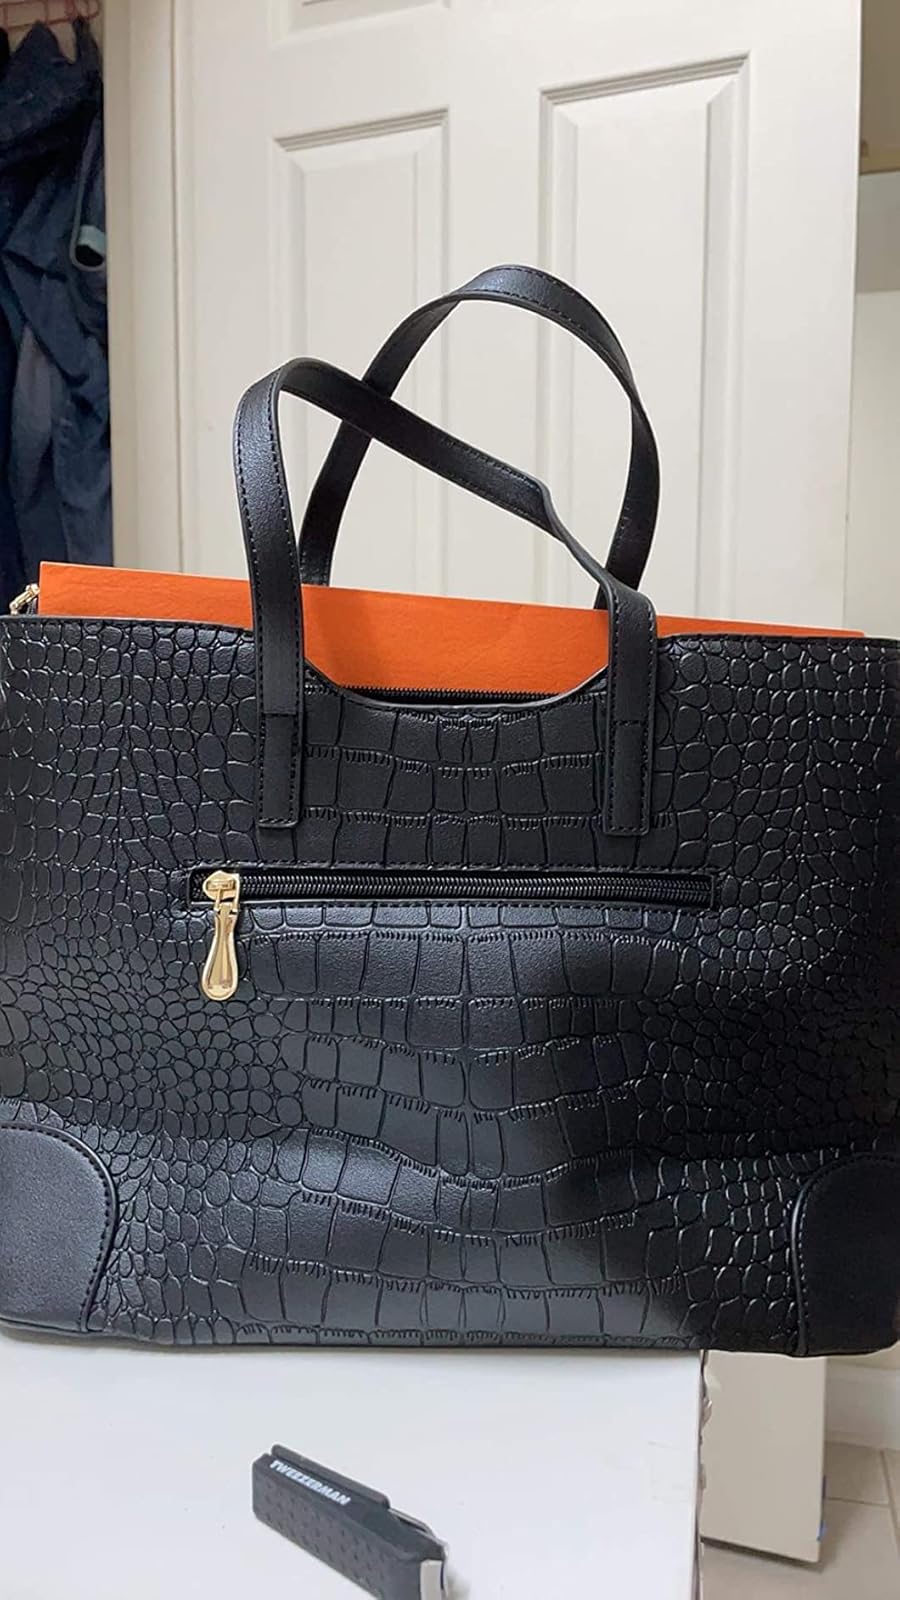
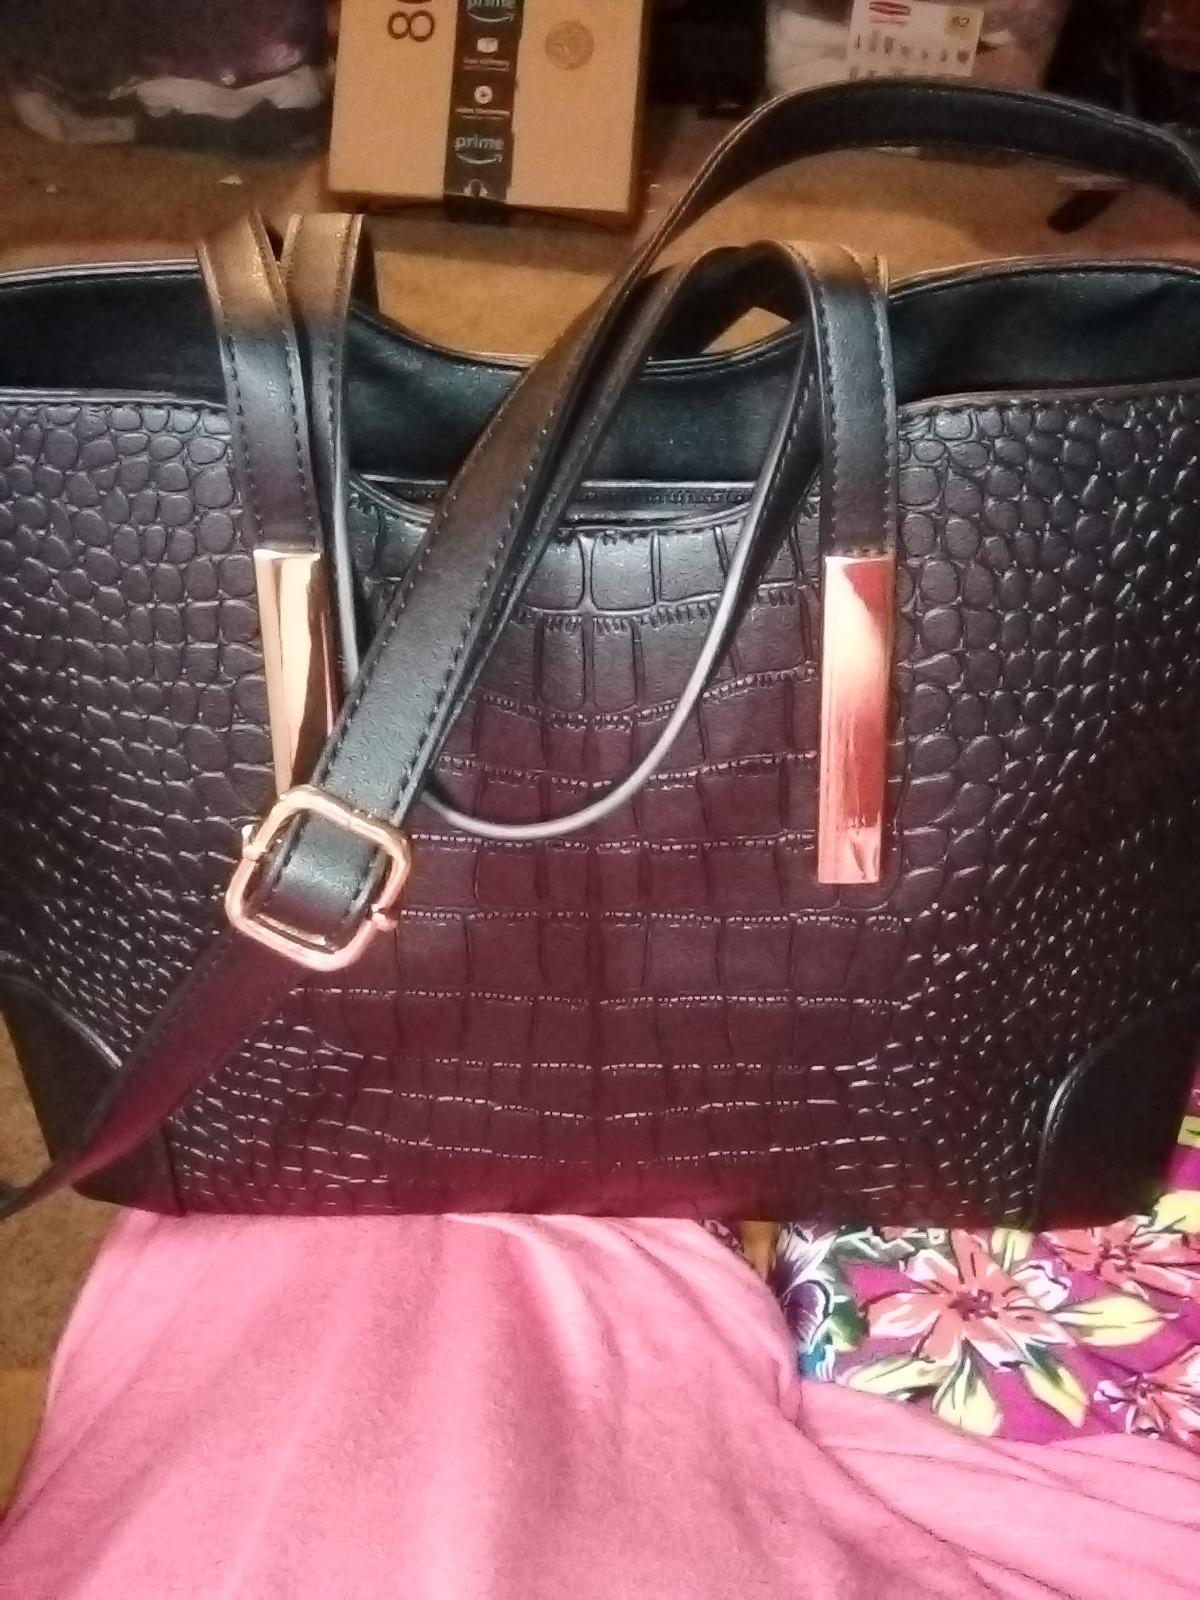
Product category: accessories_handbag
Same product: yes